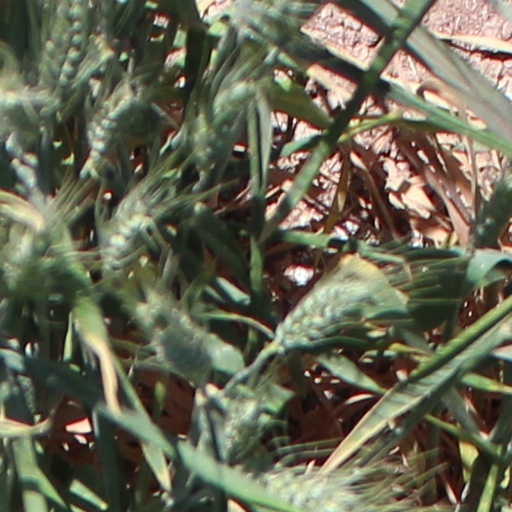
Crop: wheat